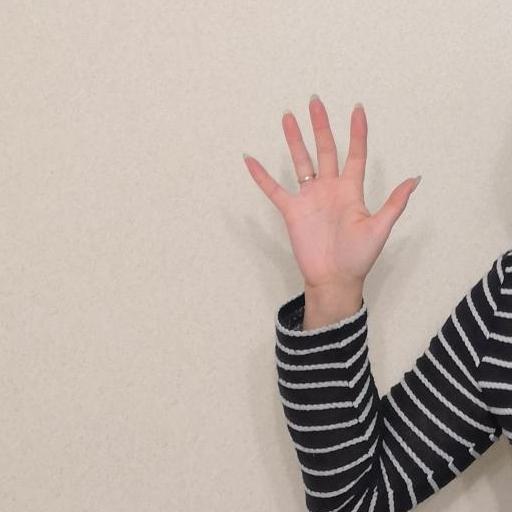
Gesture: palm